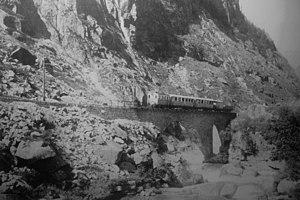
La Schöllenenbahn est une courte ligne à voie unique et à crémaillère du canton suisse d'Uri. Elle relie Göschenen à Andermatt et emprunte les gorges de la Reuss. Elle présente une pente maximale de 179 ‰.